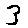
Label: 3